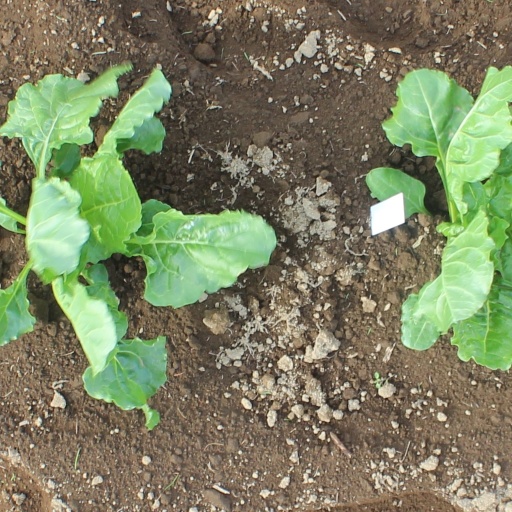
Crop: sugar beet